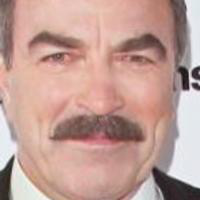
Age group: age 66-80